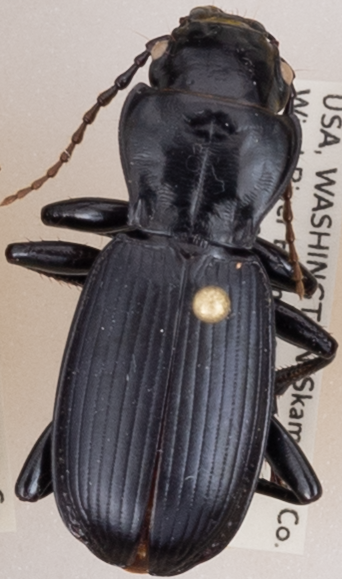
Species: Pterostichus lama
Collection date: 2018-06-05
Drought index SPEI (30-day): -2.09
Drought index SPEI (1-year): -0.432
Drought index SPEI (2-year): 0.71